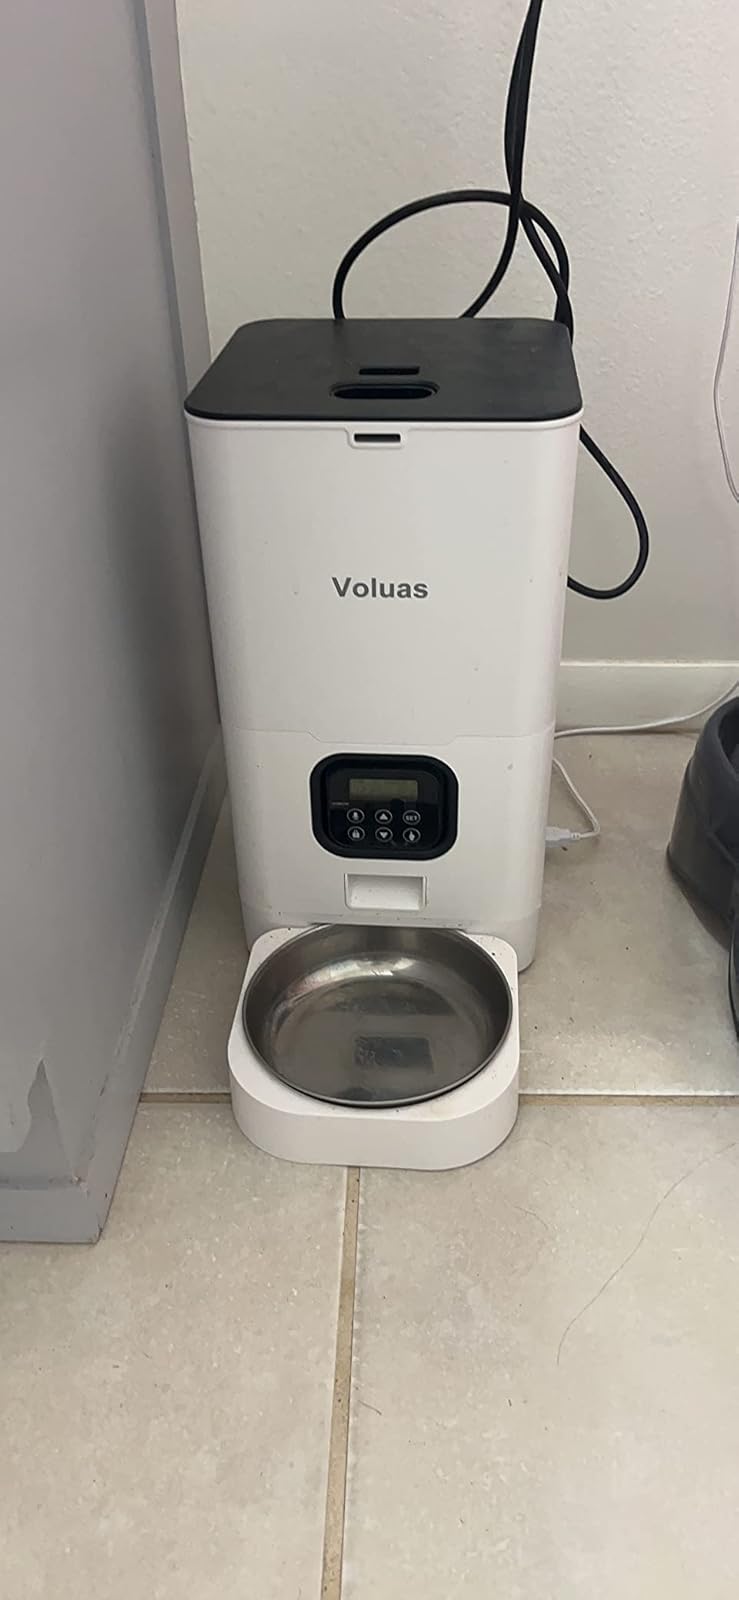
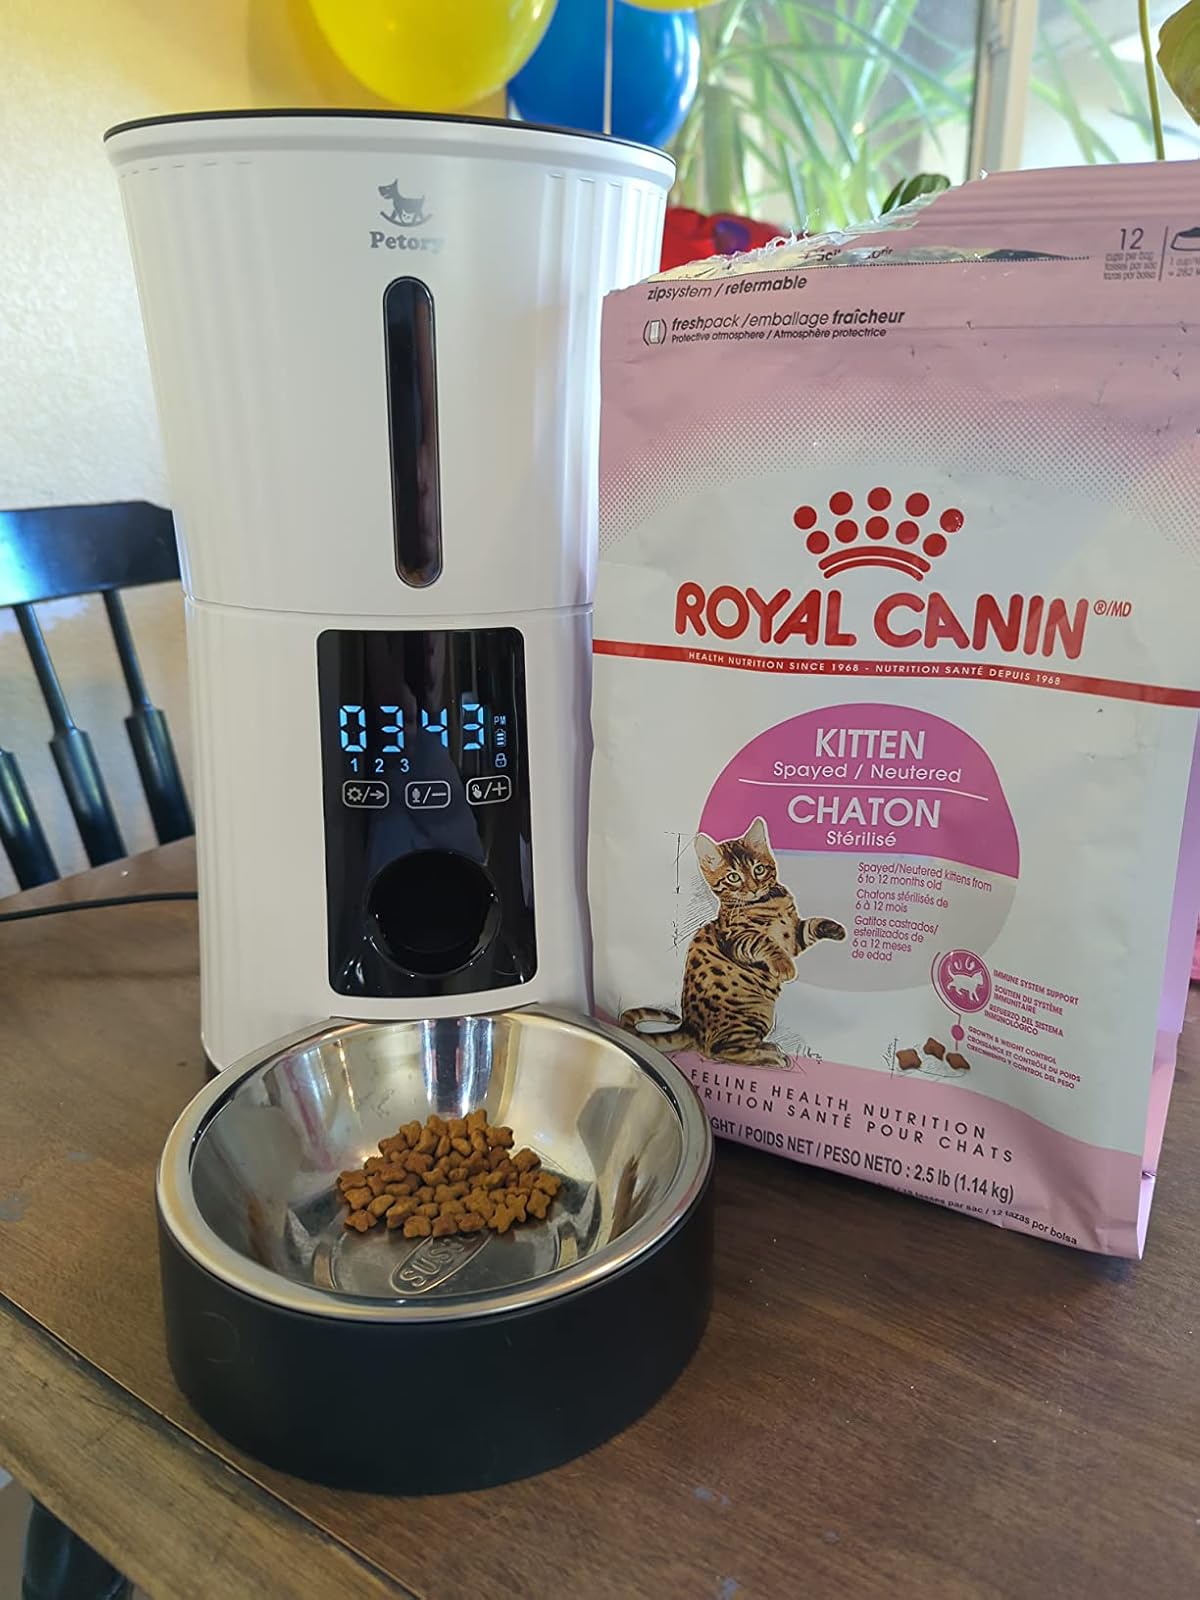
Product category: items_feeder
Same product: no